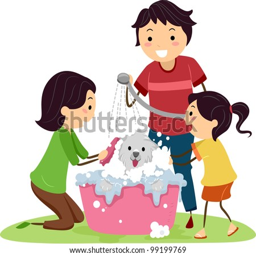
illustration of a family giving their dog